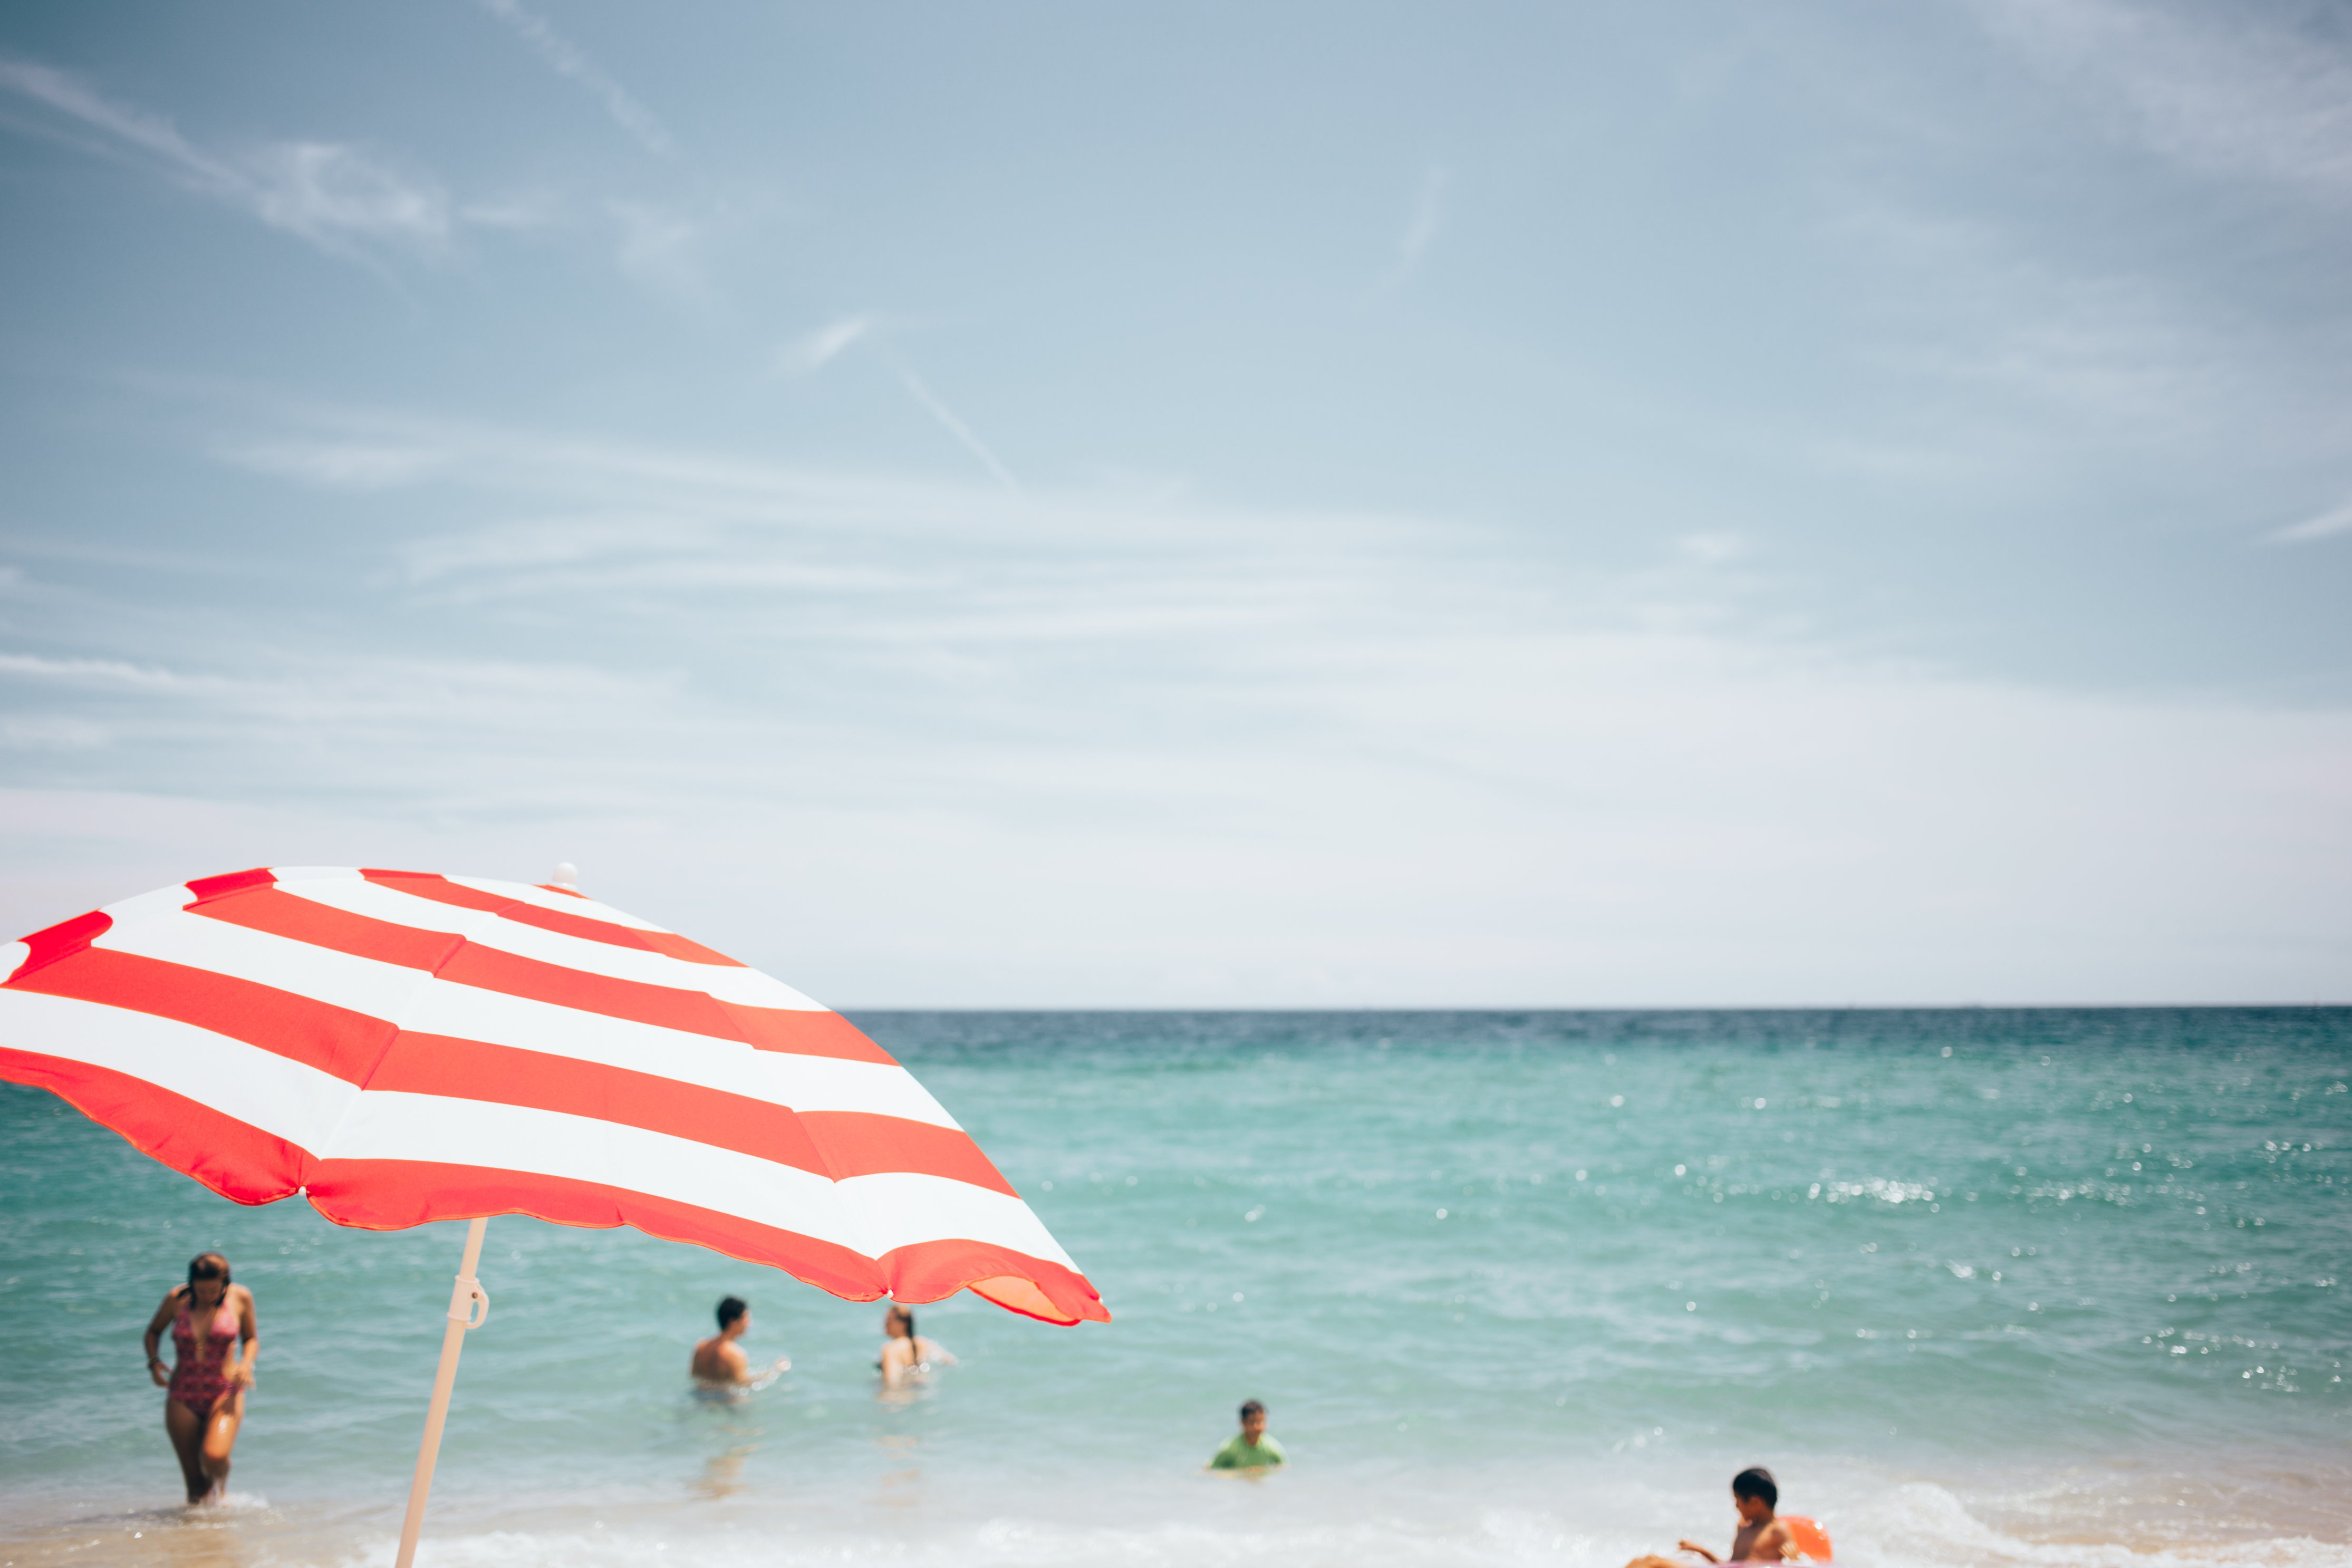
People on beach, beach, umbrella, sea, vacation, sky, summer, ocean, coast, tourism, flag, shore, caribbean, sand, horizon, shade, cloud, fun, wave, holiday, fashion accessory, sunlight, coastal and oceanic landforms, tropics, leisure, travel